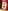
Number: 8